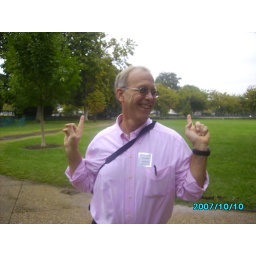
My wacky Social Studies teacher from last year Mr. Miller in his pink shirt